Tongi–Bhairab–Akhaura line

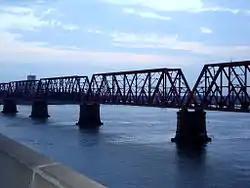
Bhairab Railway Bridge

The bridge over the Meghna River, popularly known as the Bhairab railway bridge, was opened on 6 December 1937, enabling passage between Dhaka and Chittagong.